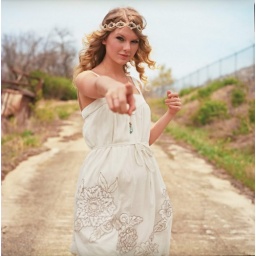
Taylor Swift in beautiful photoshoot wearing white floral dress (3)